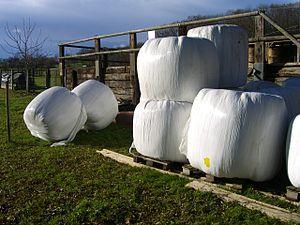
L'ensilage est une méthode de conservation des fourrages par acidification passant par la fermentation lactique anaérobie d'un fourrage humide. En fonction des différentes techniques utilisées, et de la nature des fourrages, on obtient un produit fini acide dont le pourcentage d'humidité varie de 30 % à 85 %. Plus le taux de matière sèche est élevé, plus les conditions d'anaérobiose sont difficiles à atteindre. A contrario, un taux d'humidité élevé entraîne des pertes au désilage et par fuite de jus, sources potentielles d'odeurs.